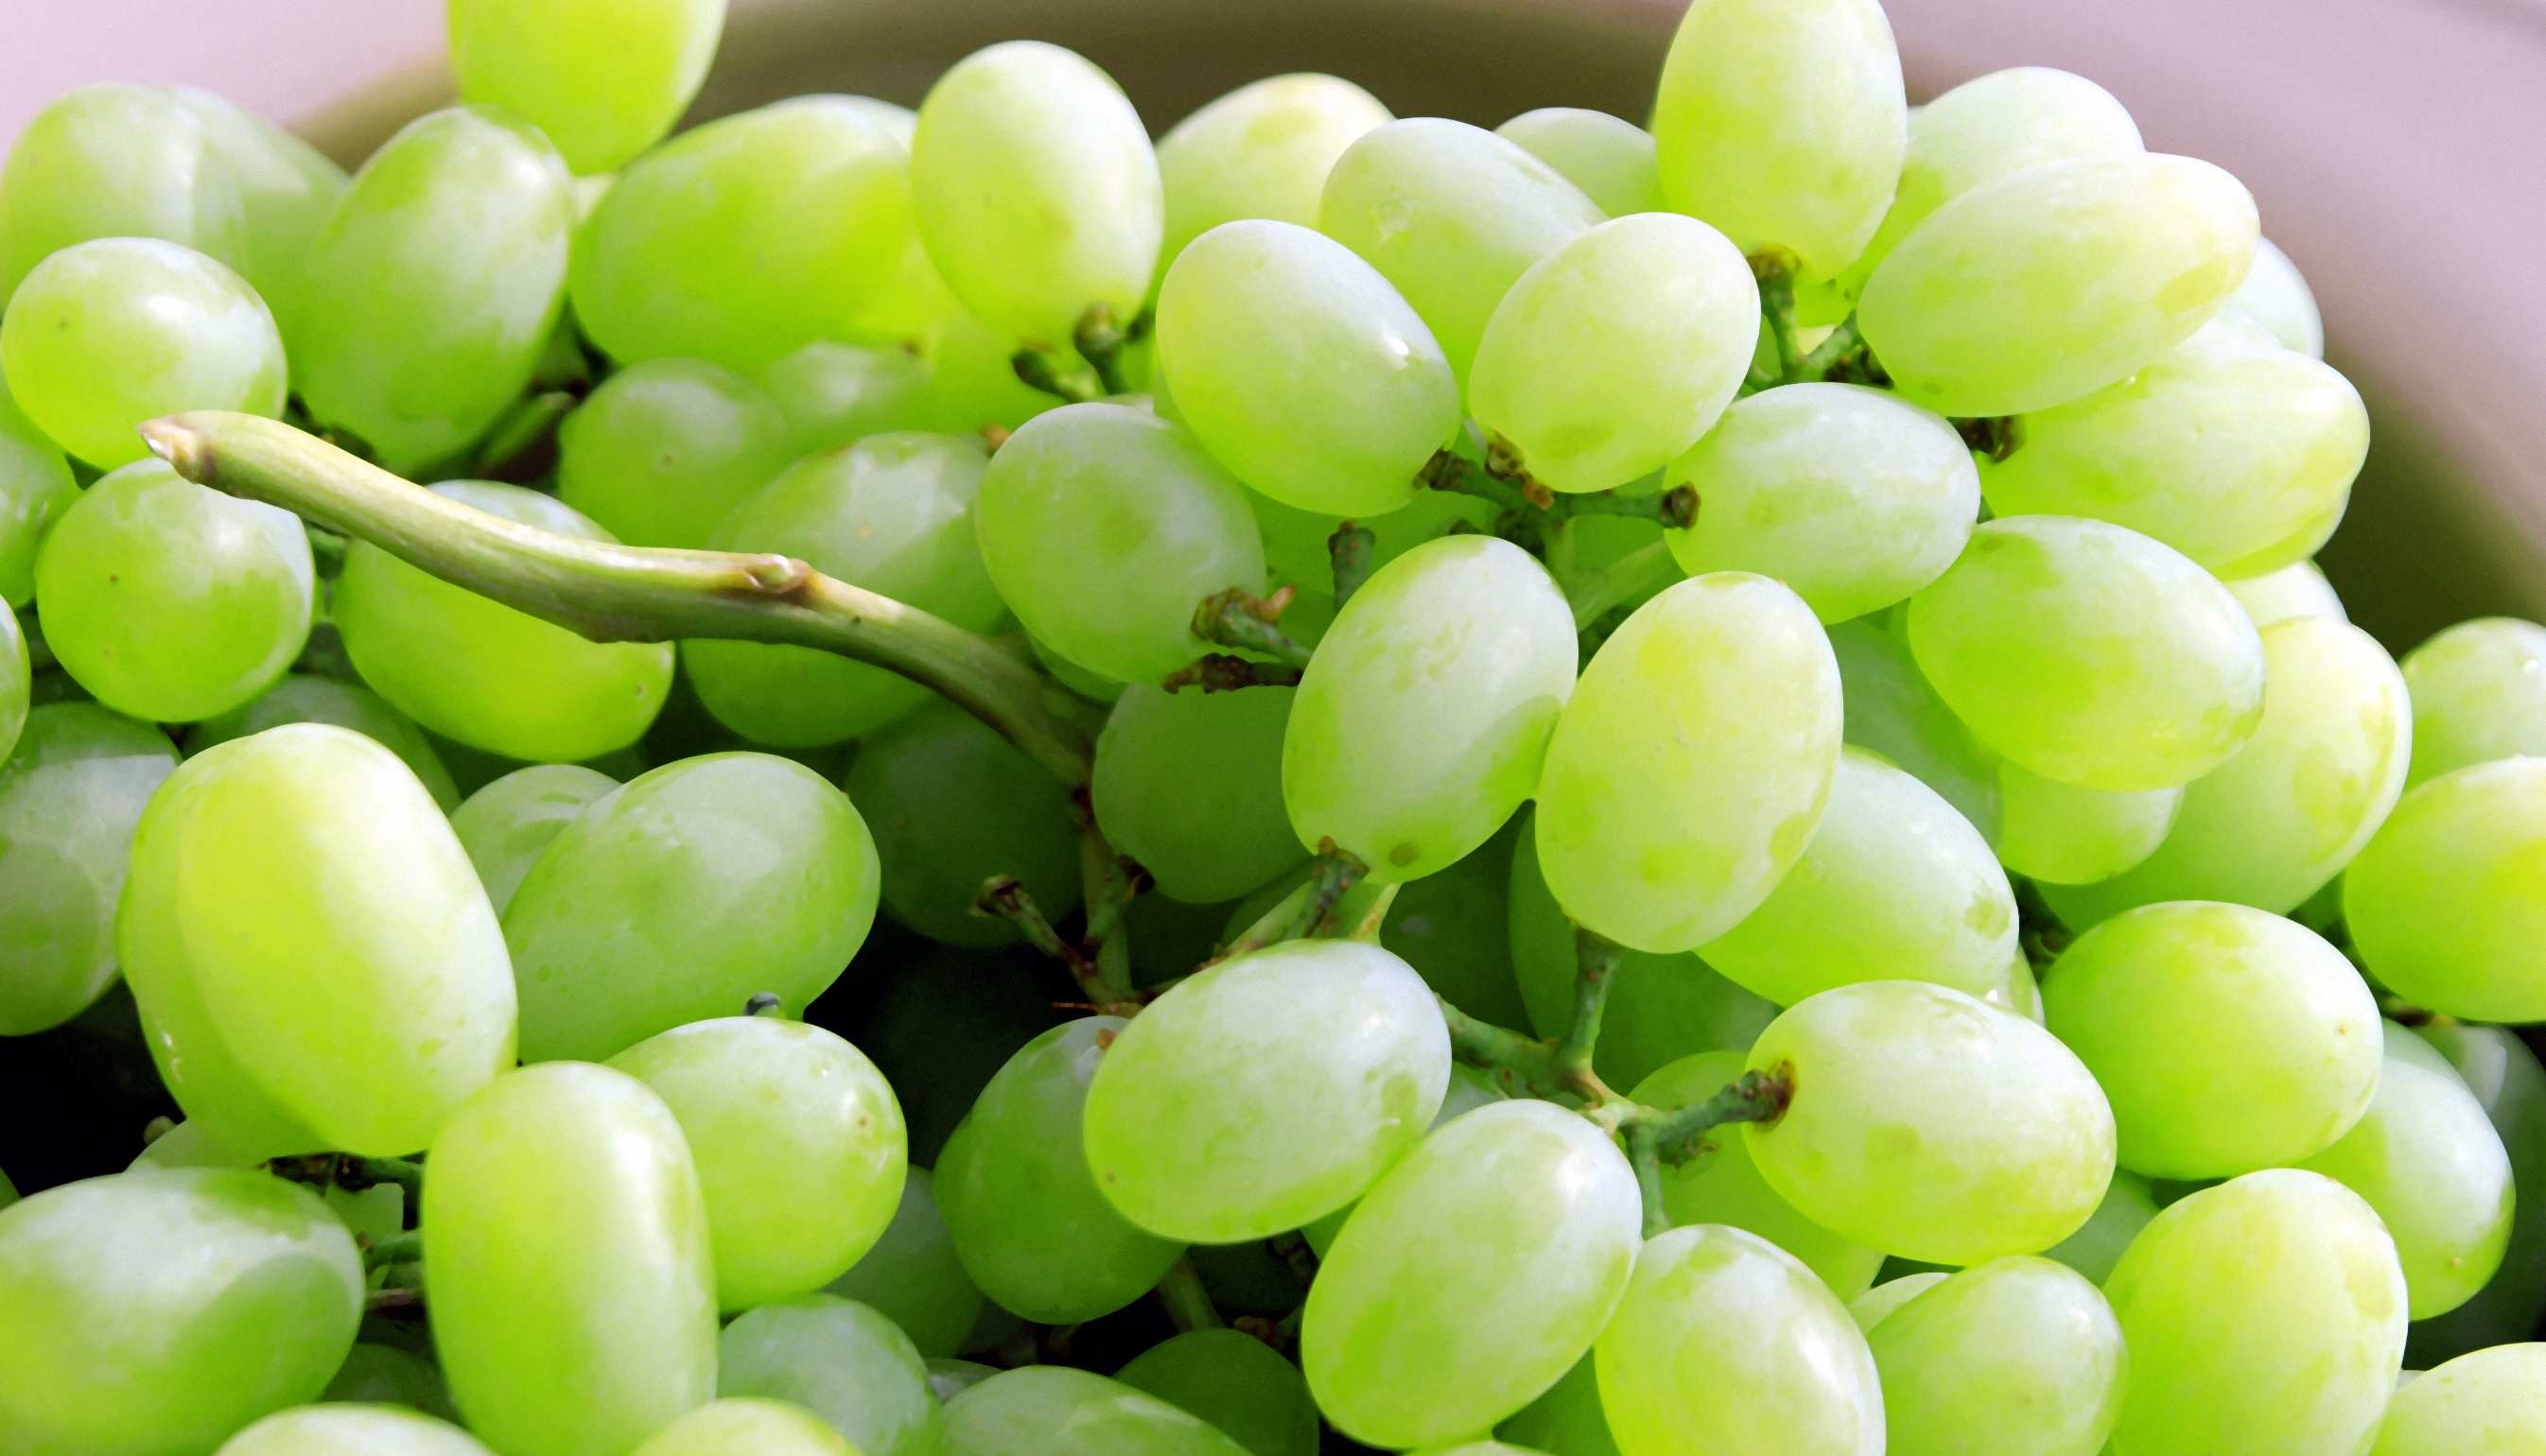
Label: Grapes